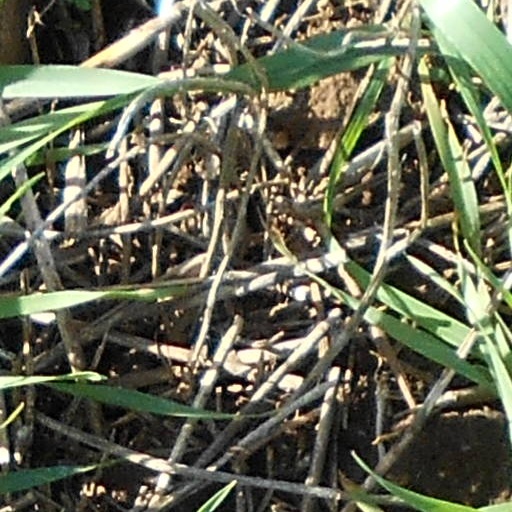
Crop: wheat